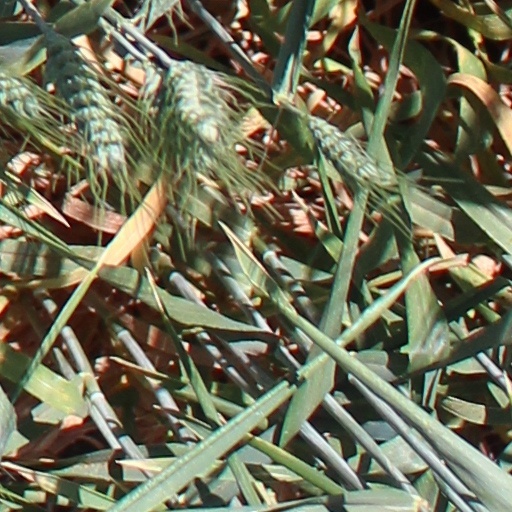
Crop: wheat